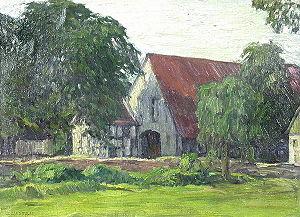
Eduard Euler est un peintre allemand.